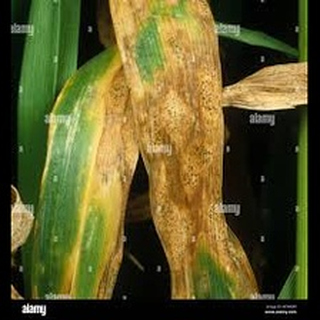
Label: wheat_leaf_blight